Wildrose (film)

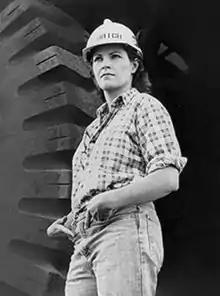
Eichhorn as June Lorich

Wildrose is a 1984 American independent drama film directed by John Hanson, produced by New Front Films, and distributed by Troma. It stars Lisa Eichhorn and Tom Bower supported by a cast of largely nonprofessional actors, and is predominantly set and filmed in Minnesota's Iron Range.